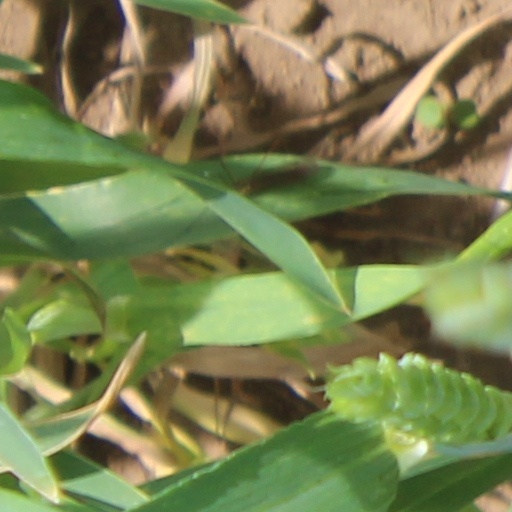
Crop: wheat